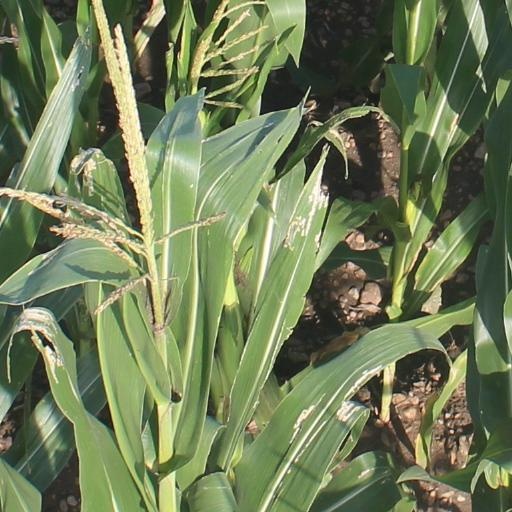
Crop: maize; corn